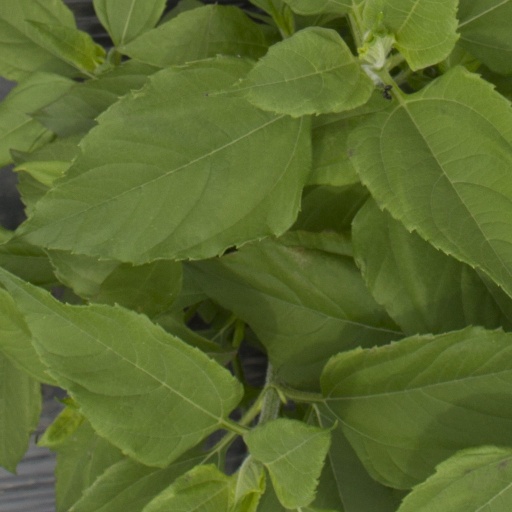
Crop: Jerusalem artichoke